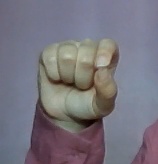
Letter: fa